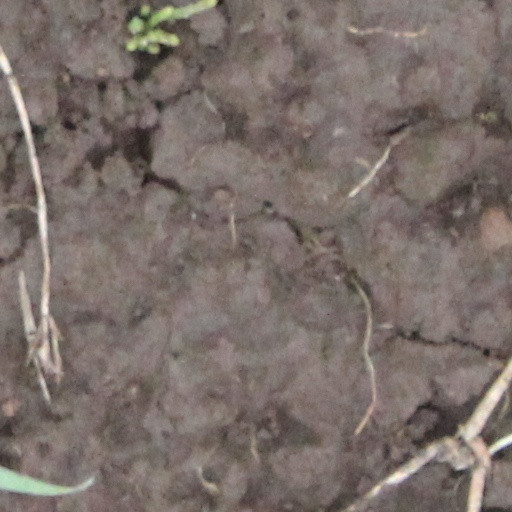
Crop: wheat